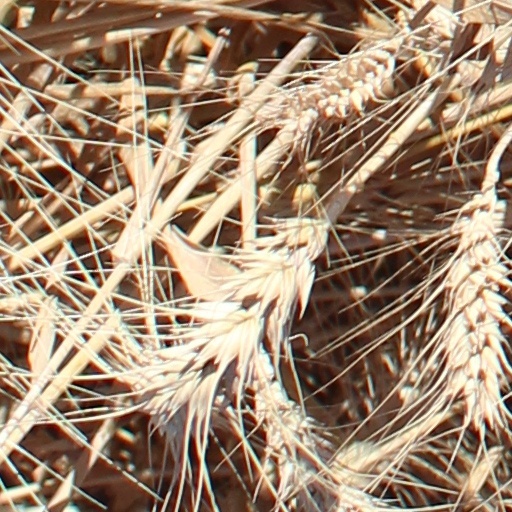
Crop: wheat